Virgin Australia Regional Airlines

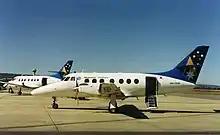
Two Skywest British Aerospace Jetstream 31s at Perth Airport in the mid 1990s

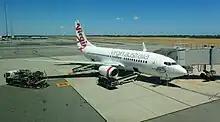
A Virgin Australia Boeing 737-700 operated for Virgin Australia Regional Airlines

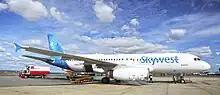
Skywest Airbus A320 at Perth Airport in August 2011

Virgin Australia Regional was formed in 1963 as Carnarvon Air Taxis flying charter flights with small general aviation aircraft out of Carnarvon, Western Australia. In 1979, it changed its name to Skywest Aviation and moved to Perth's Jandakot Airport. In 1980, Skywest Airlines was formed (ICAO code OZW), based at Perth Airport, and acquired Stillwell Airlines and its routes; the combined fleet included 39 aircraft, making it the second largest commuter airline in Australia at the time. The Skywest Airlines fleet included a mix of general aviation types and small airliners including GAF N-24 Nomads, Embraer EMB 110 Bandeirantes, Beechcraft King Air 200s and Fairchild SA-227 Metro IIIs, as well as smaller types such as Cessna 182 Skylanes and Piper Aztecs.